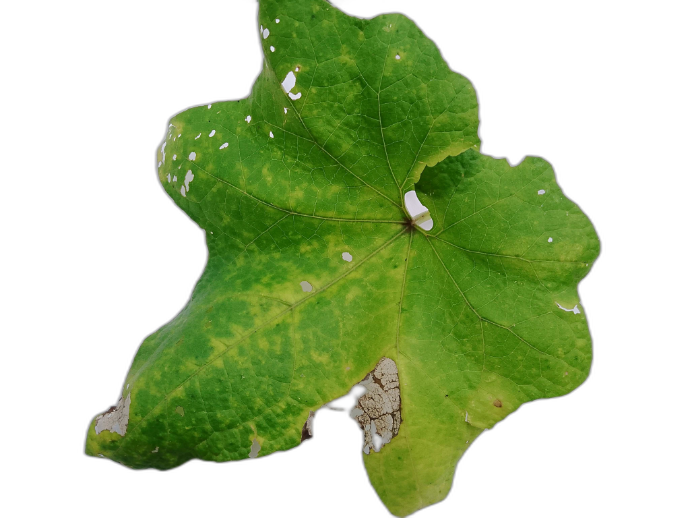
Crop: Zucchini
Label: Angular_Leaf_Spot